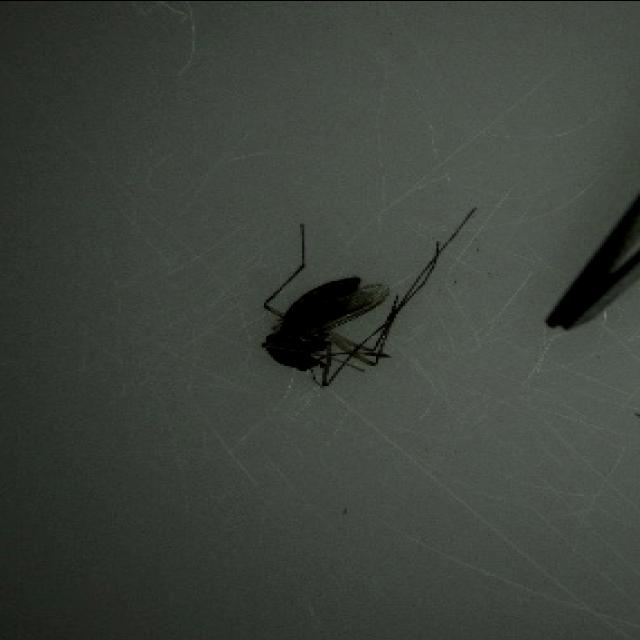
Species: culex_tritaeniorhynchus